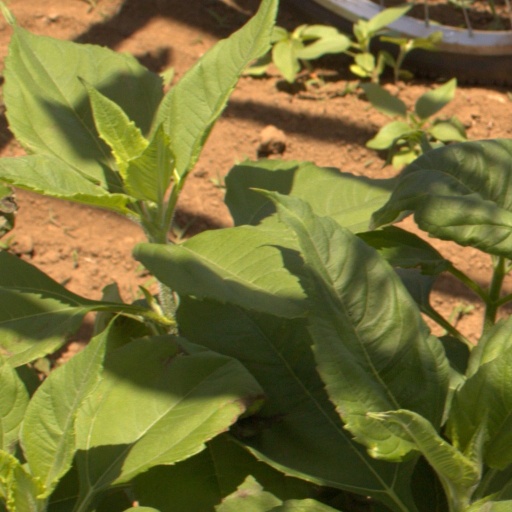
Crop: Jerusalem artichoke